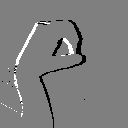
ASL letter: o